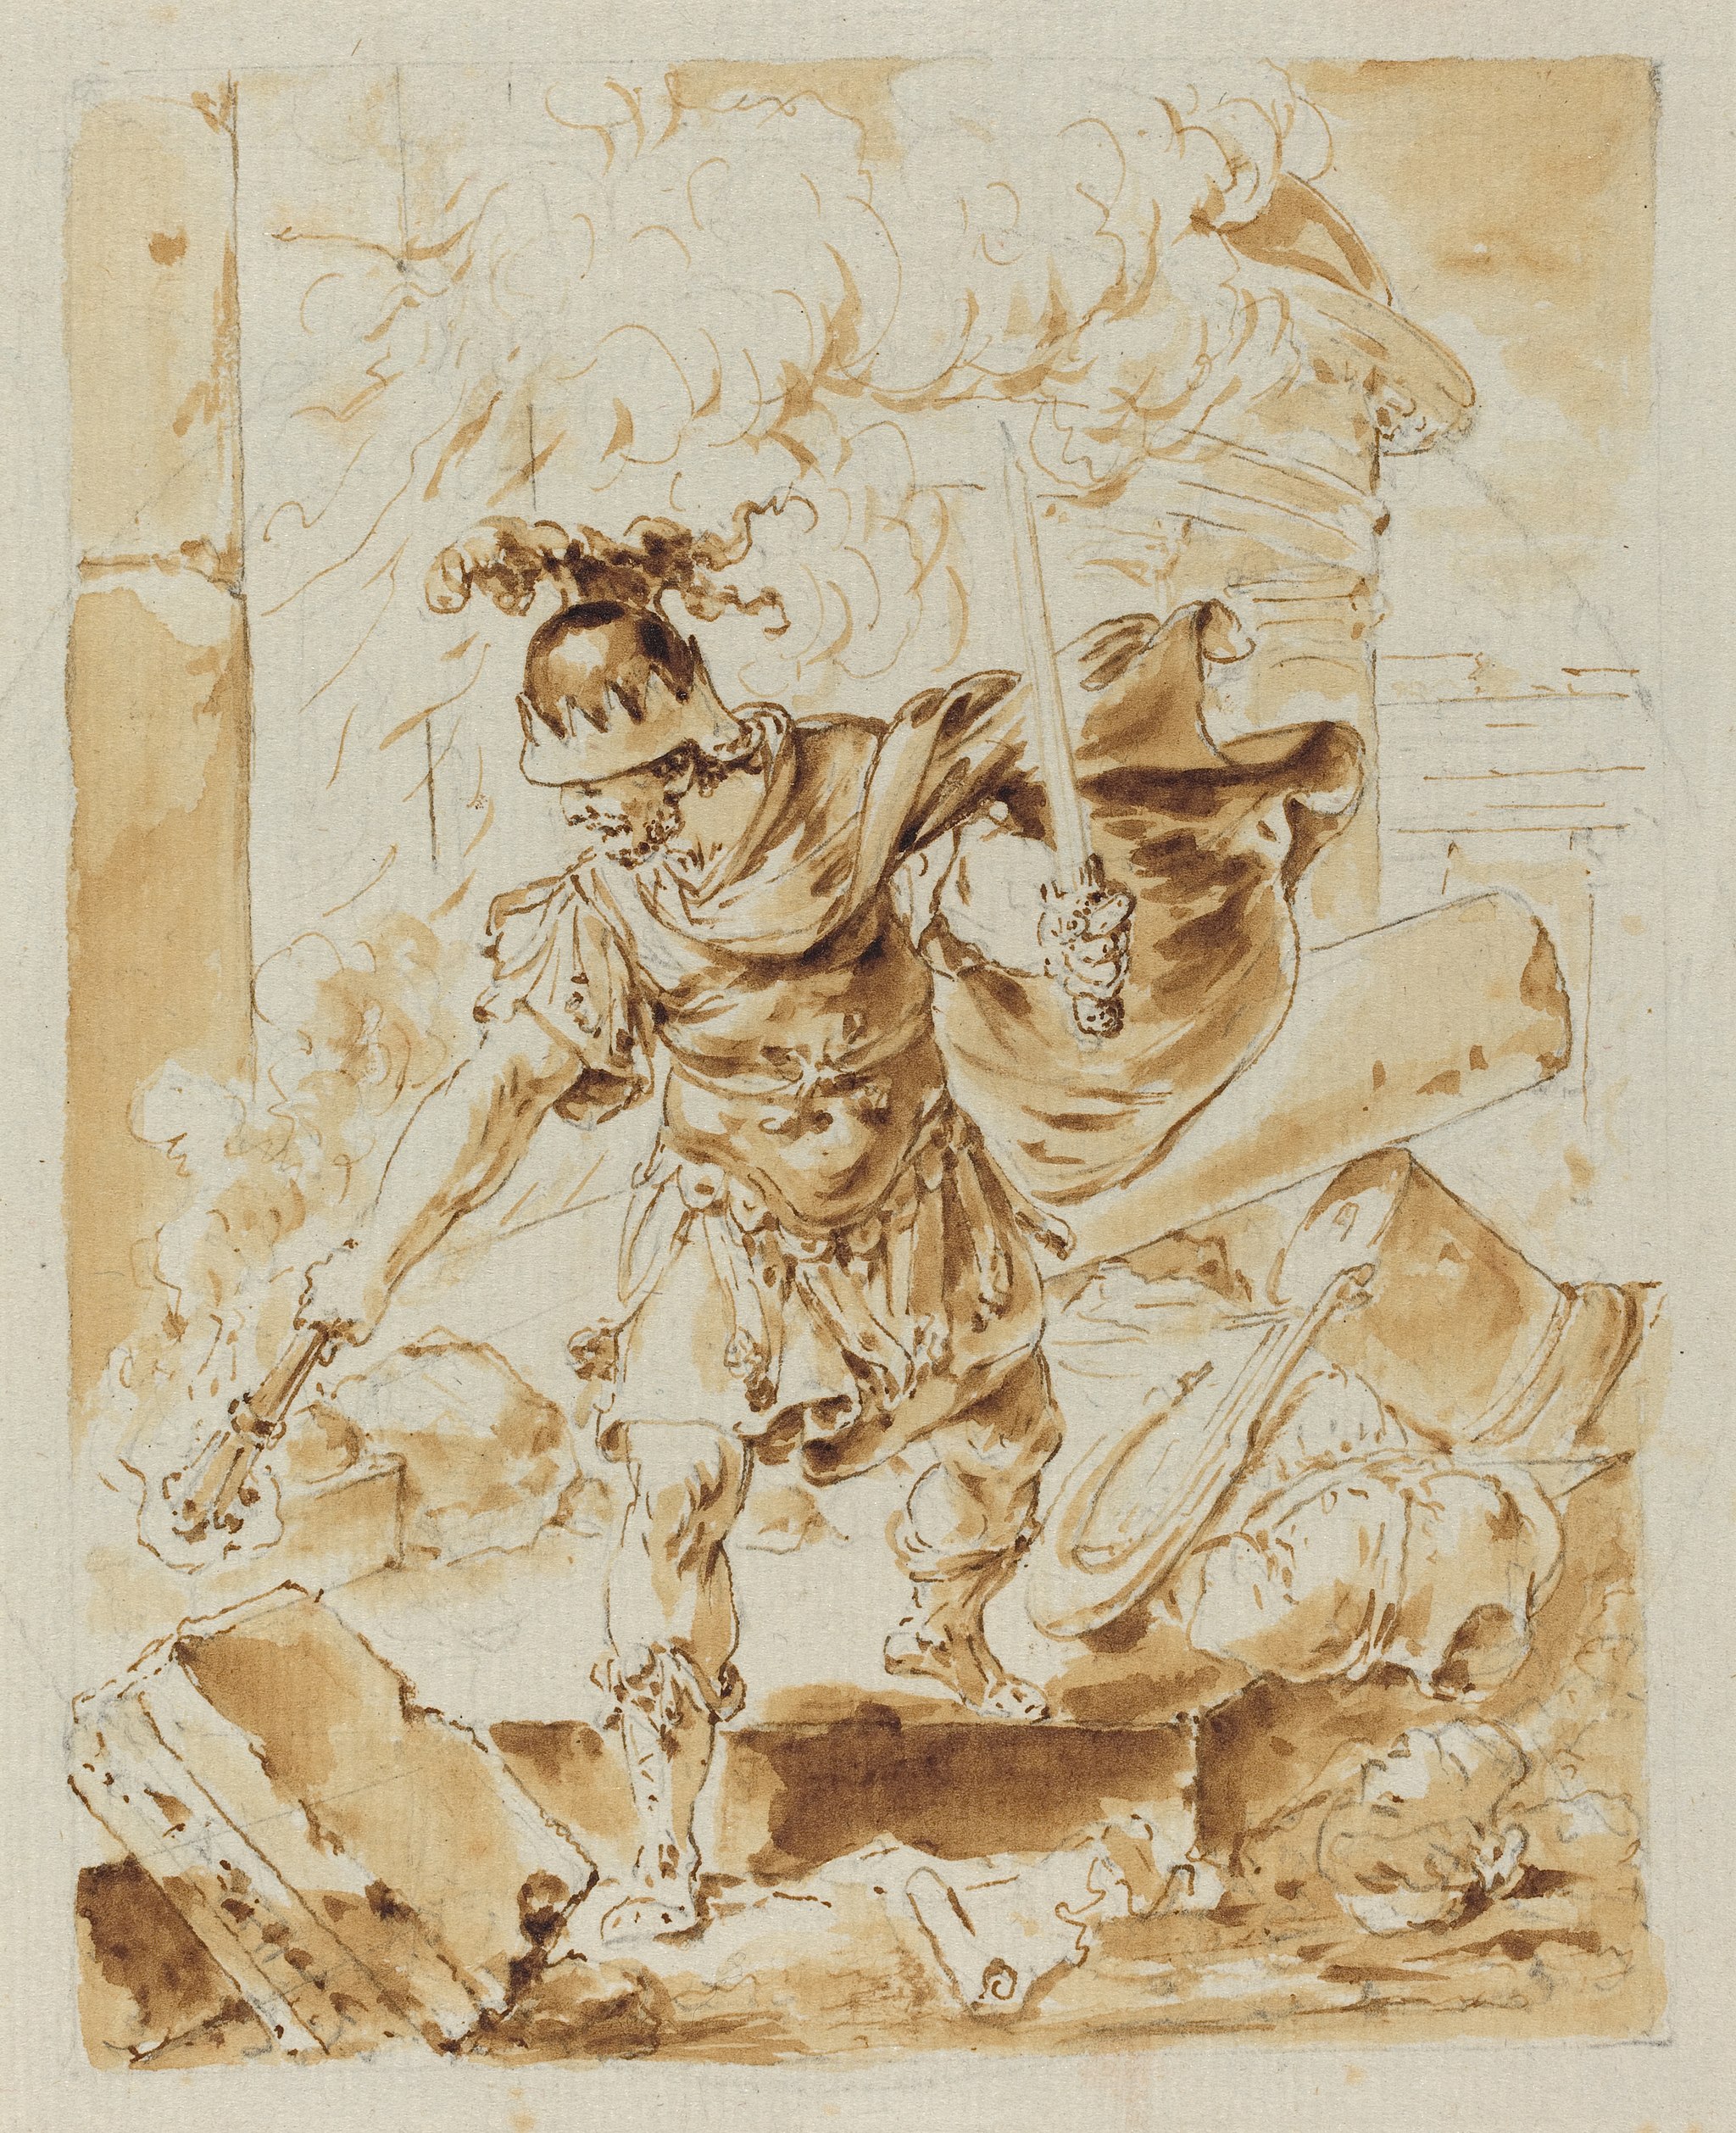
Title: Alexander Setting Fire to Persepolis
Categories: CC-Zero, Uploaded with pattypan, Artworks without Wikidata item, Artworks with known accession number, Images from the National Gallery of Art, German drawings in the National Gallery of Art (Washington, D.C.), Burning of Persepolis